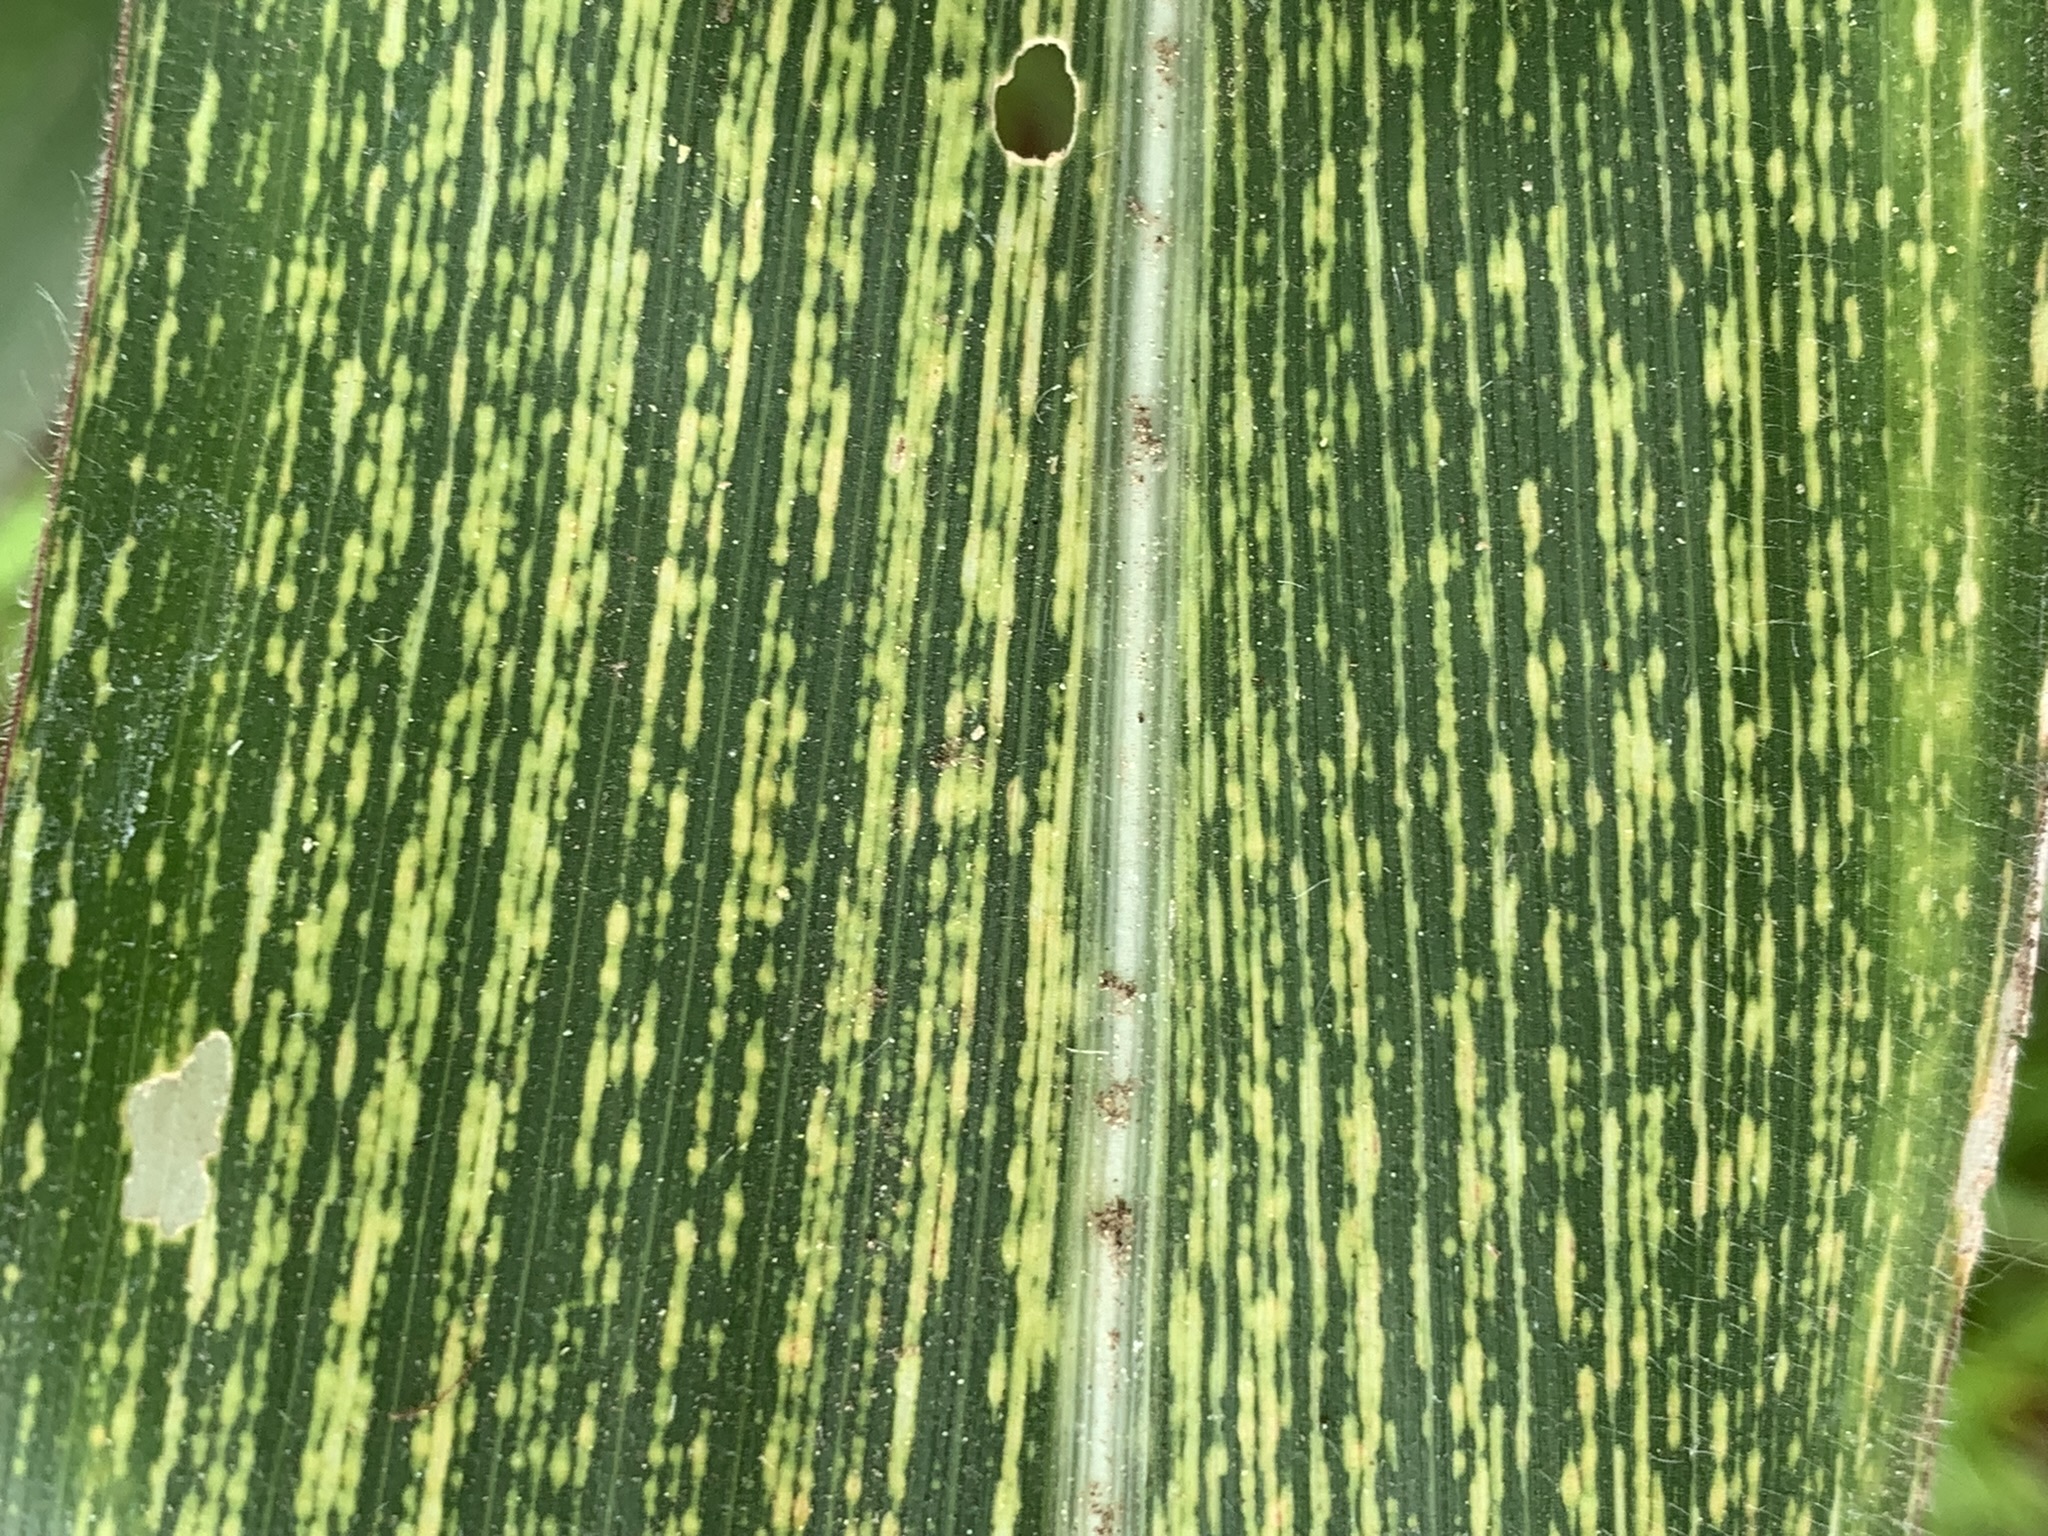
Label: MSV